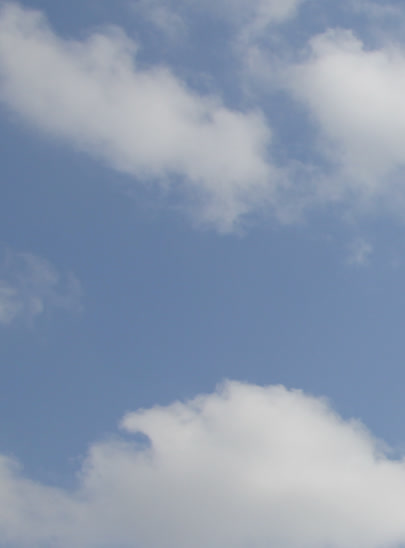
Cloud type: Cumulus